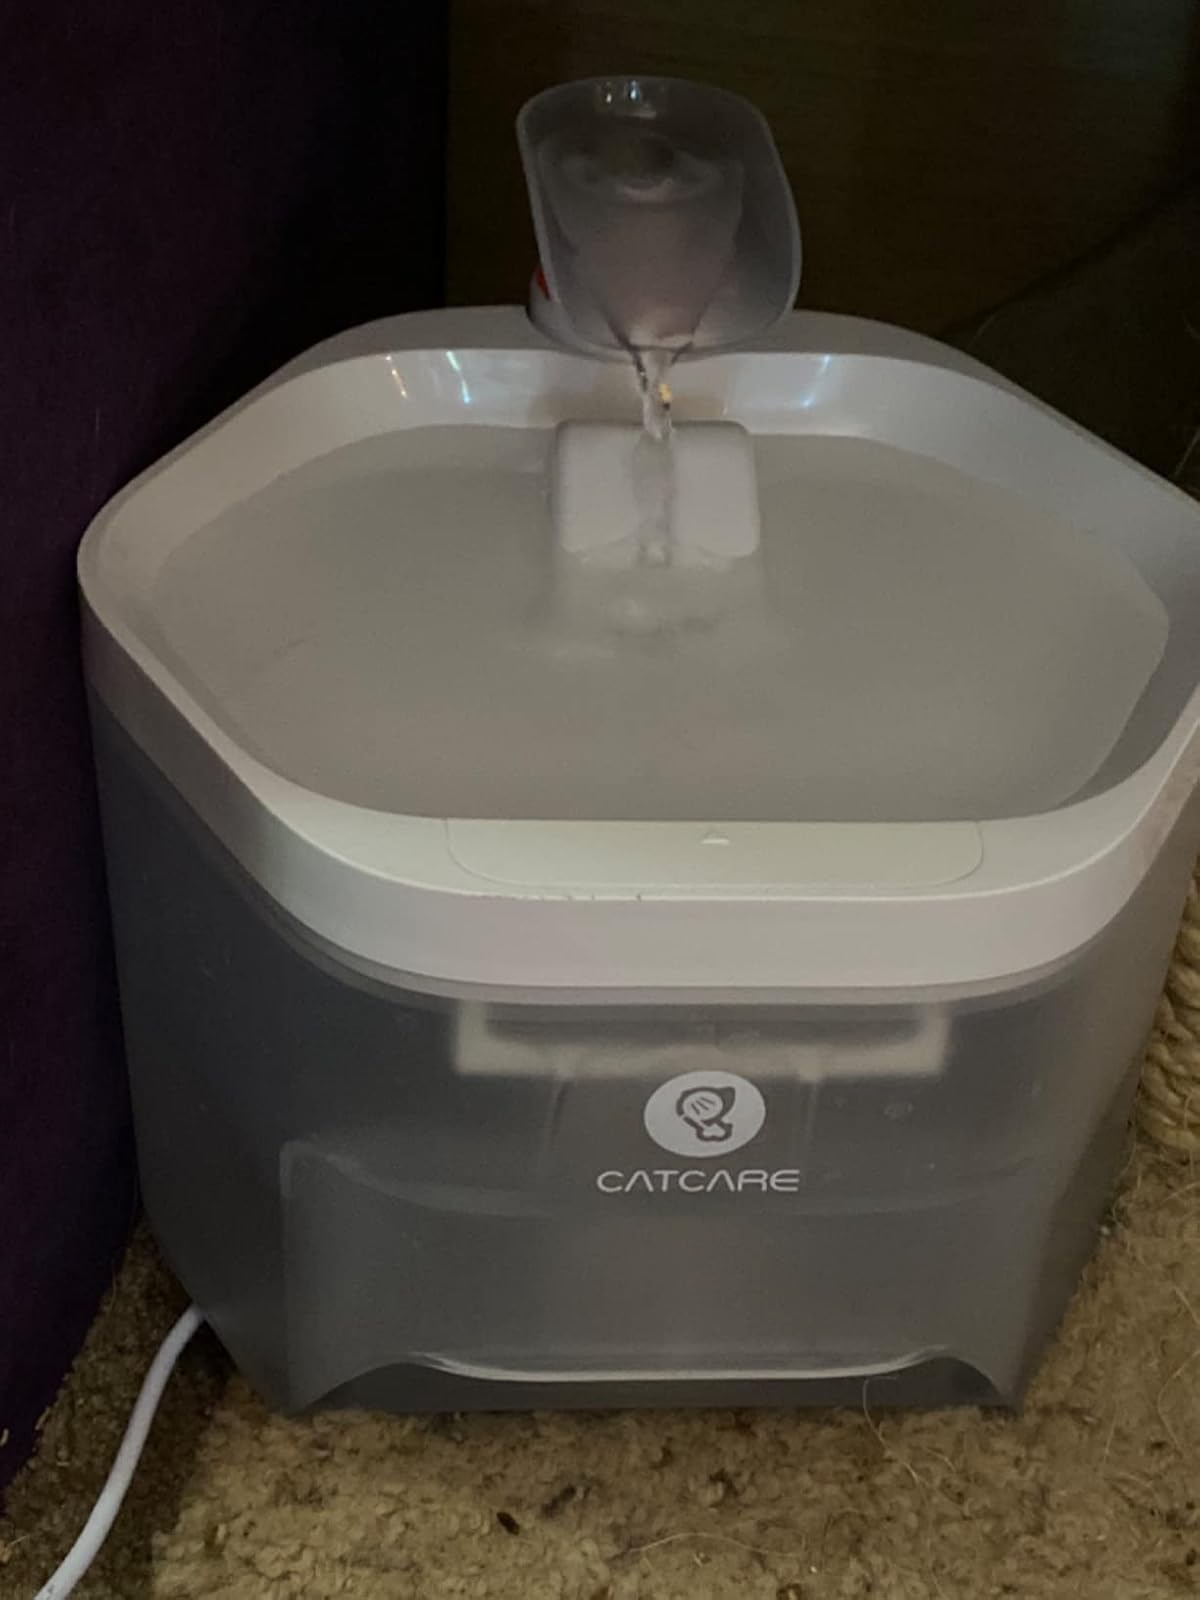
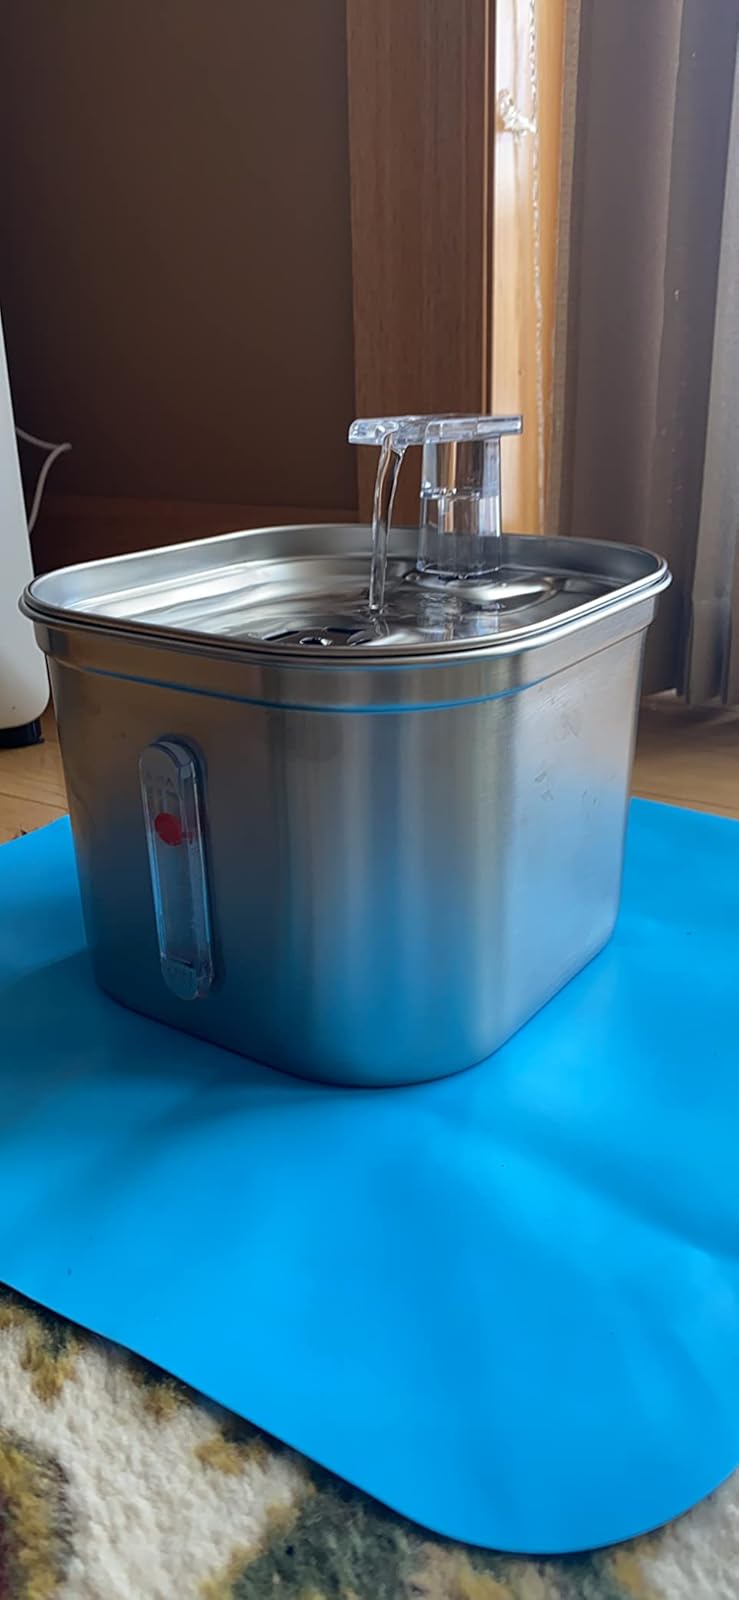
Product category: items_bowl
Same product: no